Daniel Parslow

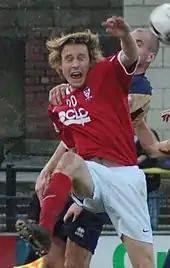
Parslow playing for York City in 2007

Parslow was signed by Conference National club York City on 18 August 2006 following a successful trial. He made his debut as a 67th-minute substitute for James Dudgeon in York's 3–0 away defeat by Crawley Town on 9 September 2006. At different points during 2006–07 Parslow lost his place in the team to David McGurk, Jason Goodliffe and János Kovács, but started York's last seven fixtures, including both legs of the 2–1 aggregate defeat by Morecambe in the play-off semi-final. Having finished 2006–07 with 26 appearances for York, the club exercised their option to extend his contract for 2007–08 in May 2007.